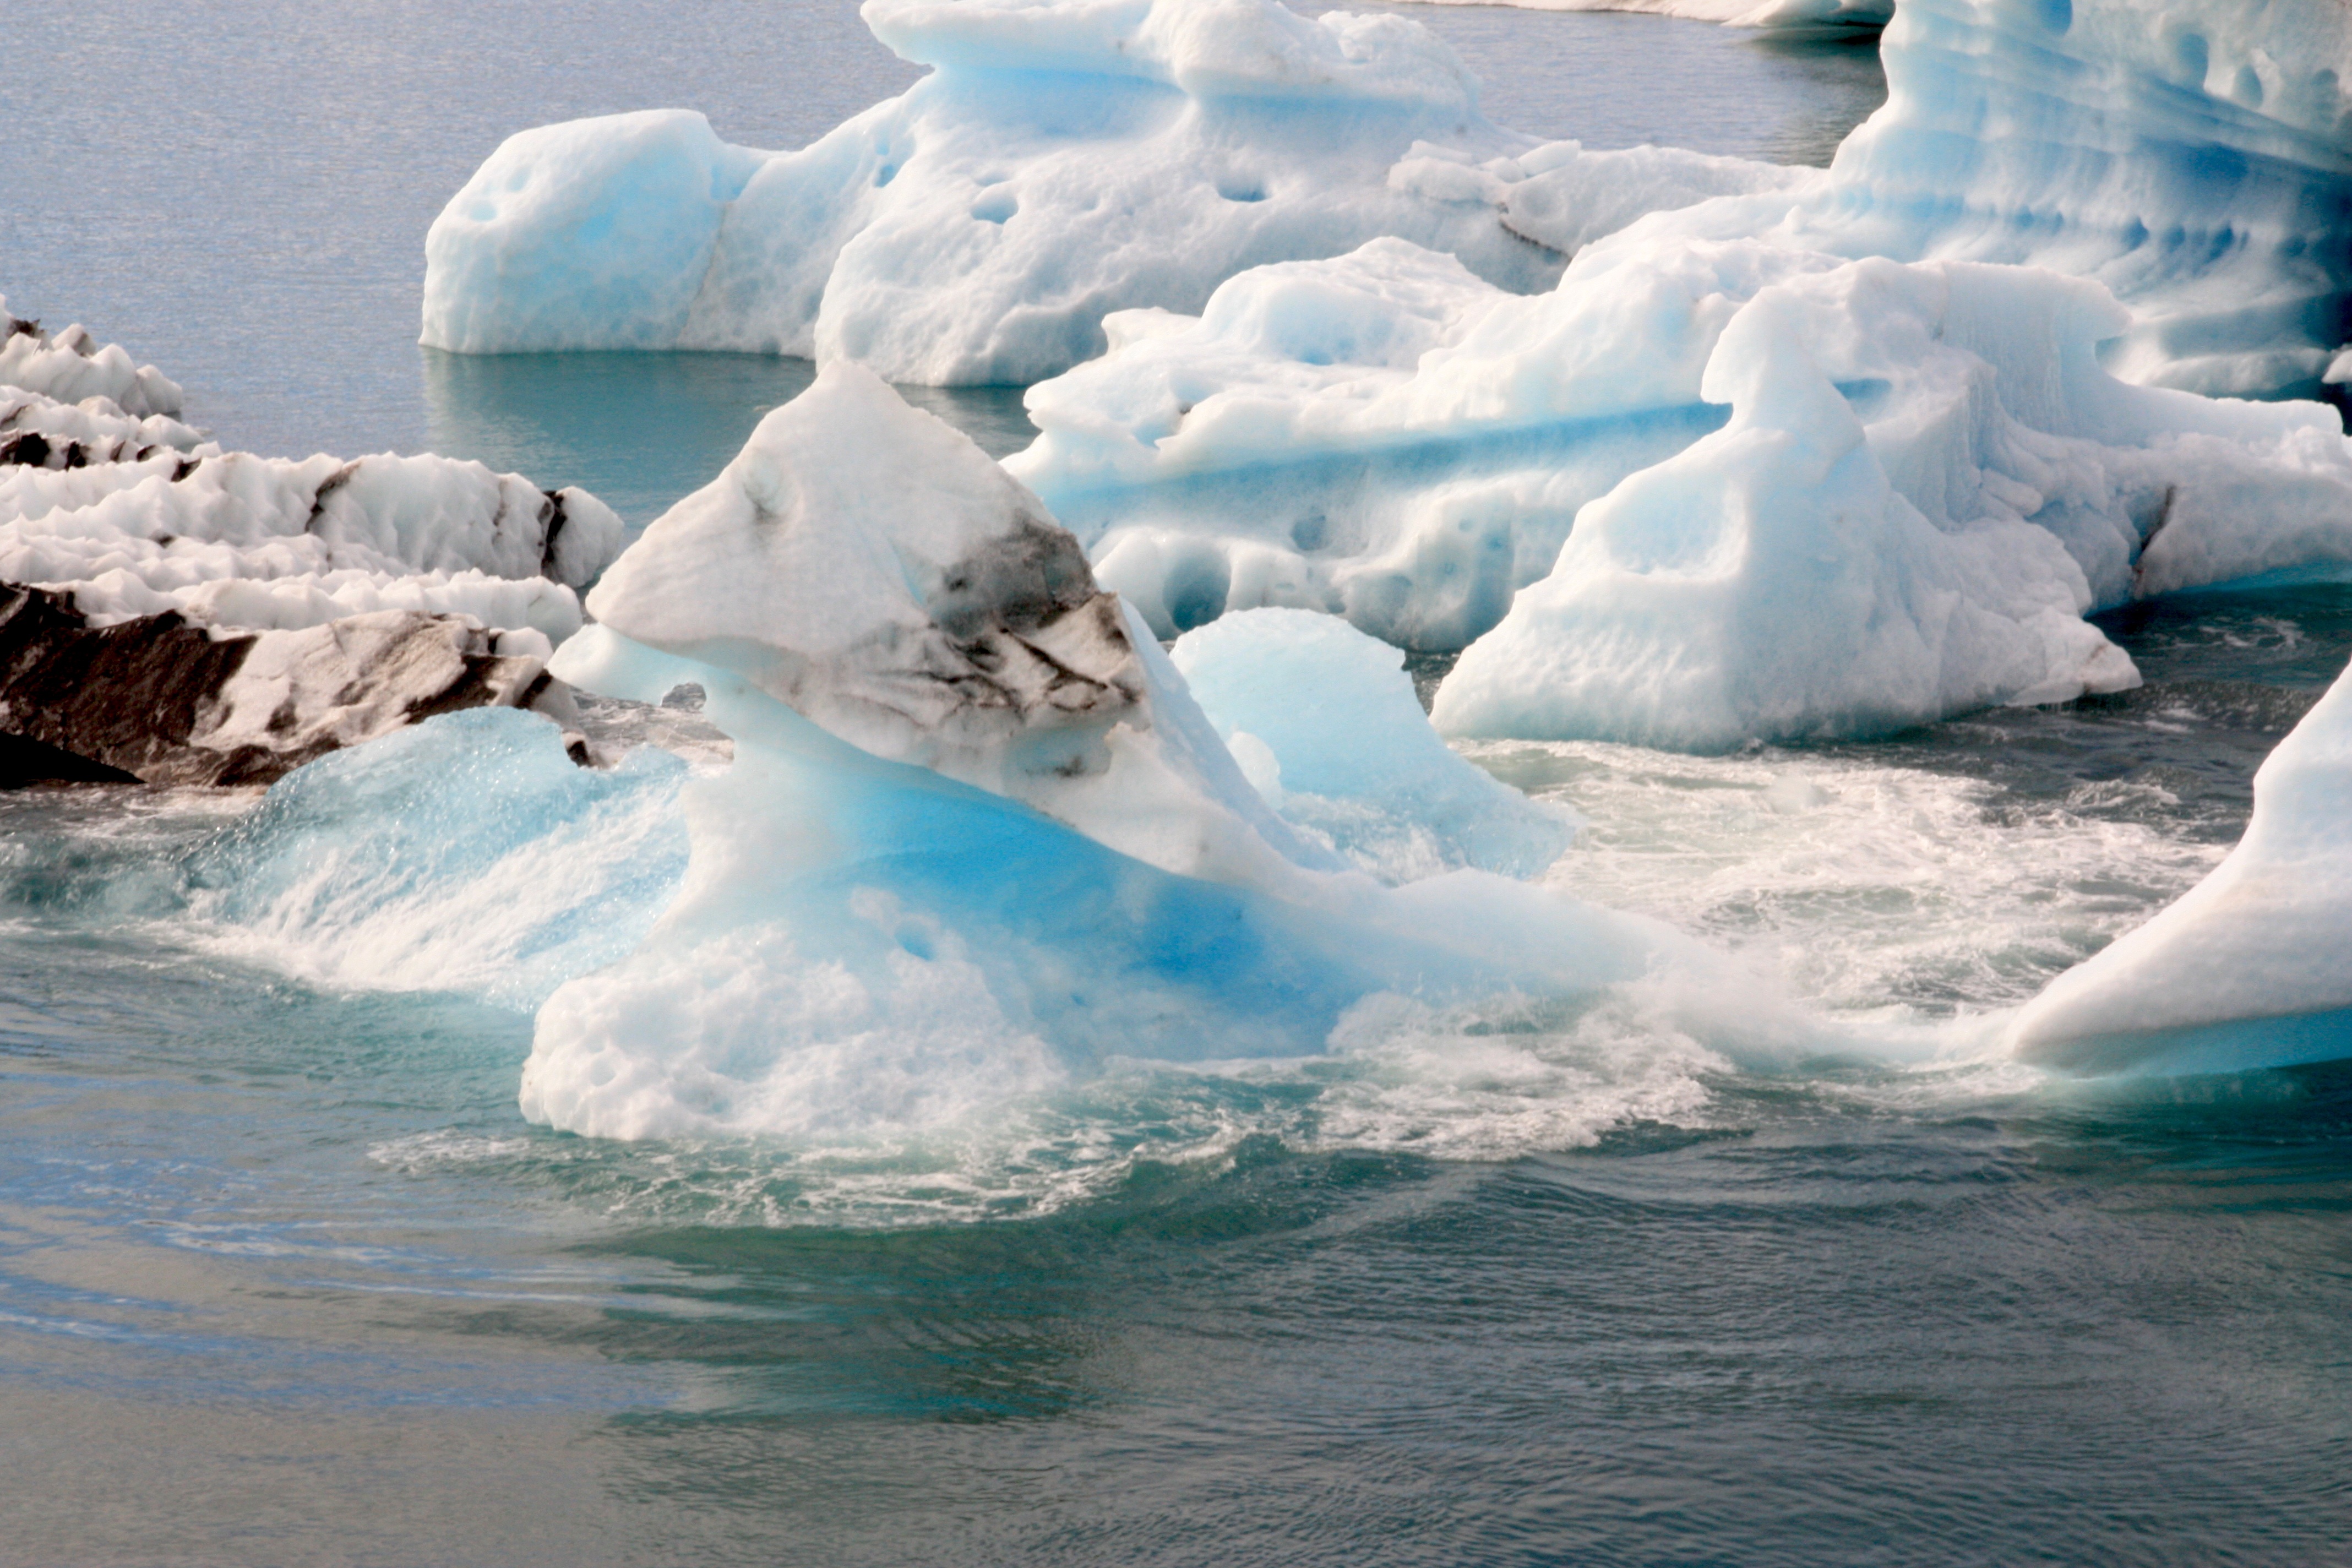
ice, glacier, lagoon, iceland, arctic, iceberg, jokulsarlon, icebergs, freezing, ice floes, eternal ice, arctic ocean, chunks of ice, geological phenomenon, wind wave, ice cap, sea ice, polar ice cap